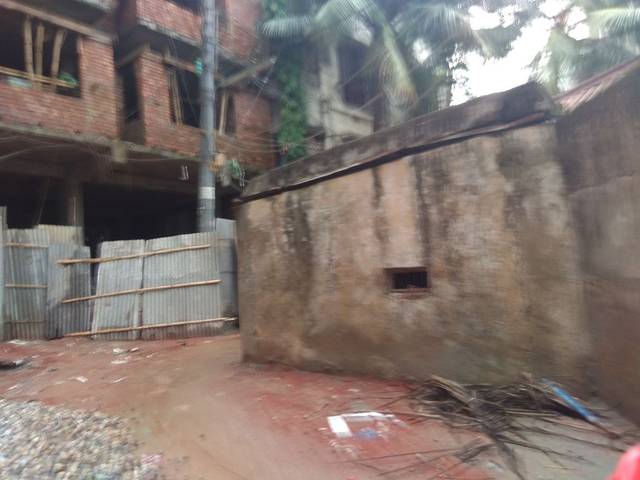
Region: Bangladesh
Coordinates: 23.795, 90.367